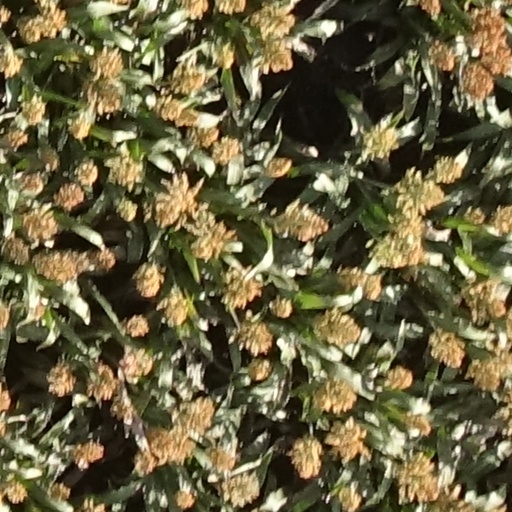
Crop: sorghum